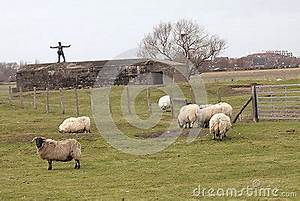
Label: sheep